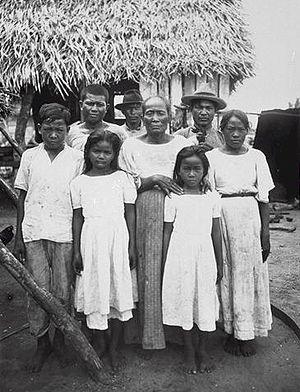
L'équipe de Guam de football est une sélection des meilleurs joueurs guamaniens sous l'égide de la Fédération de Guam de football.
Les Chamorros constituent le peuple indigène des Îles Mariannes, politiquement réparties entre le territoire des États-Unis de Guam et le Commonwealth américain des Îles Mariannes du Nord en Micronésie.